Hungry ghost

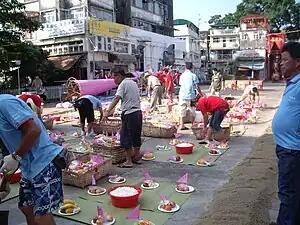
Offerings are prepared for hungry ghosts during Ghost month in Hong Kong.

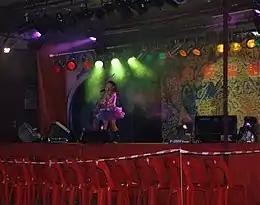
A performance held during Ghost month in Kuala Lumpur, Malaysia. People are not supposed to sit in the red chairs at the front because they are reserved for the "hungry ghosts."

In Chinese Buddhism, The World of the Hungry Ghosts is one of the six domains of the desire realm of Buddhism. The oral tradition of Chinese ancestral worship believes that the ghosts of the ancestors may be granted permission to return to the world of the living at a certain time of the year. If the spirits are hungry and not given sufficient offerings by their living relatives, they take what they can from the world.